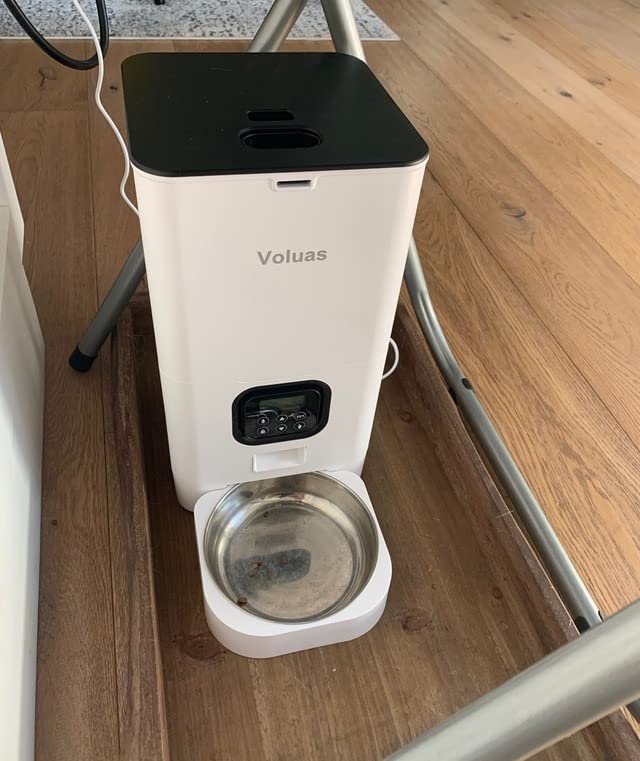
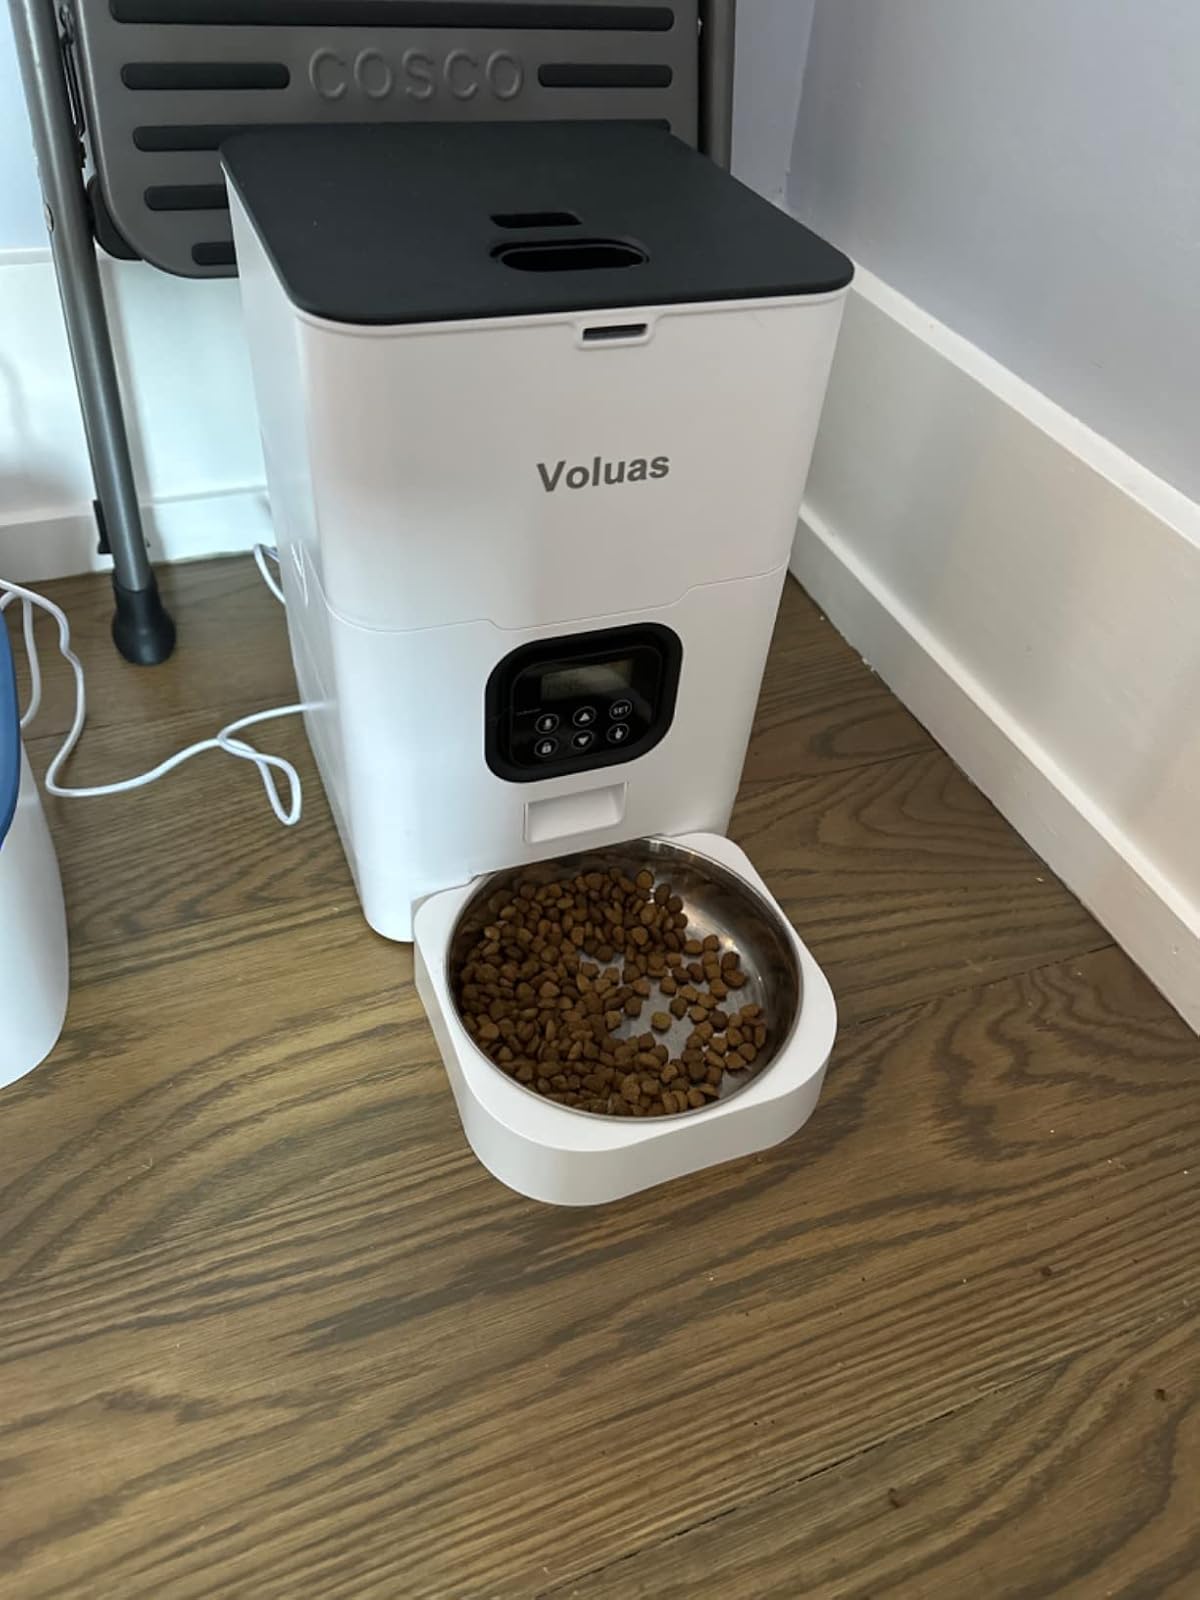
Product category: items_feeder
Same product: yes